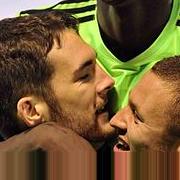
Age: 19